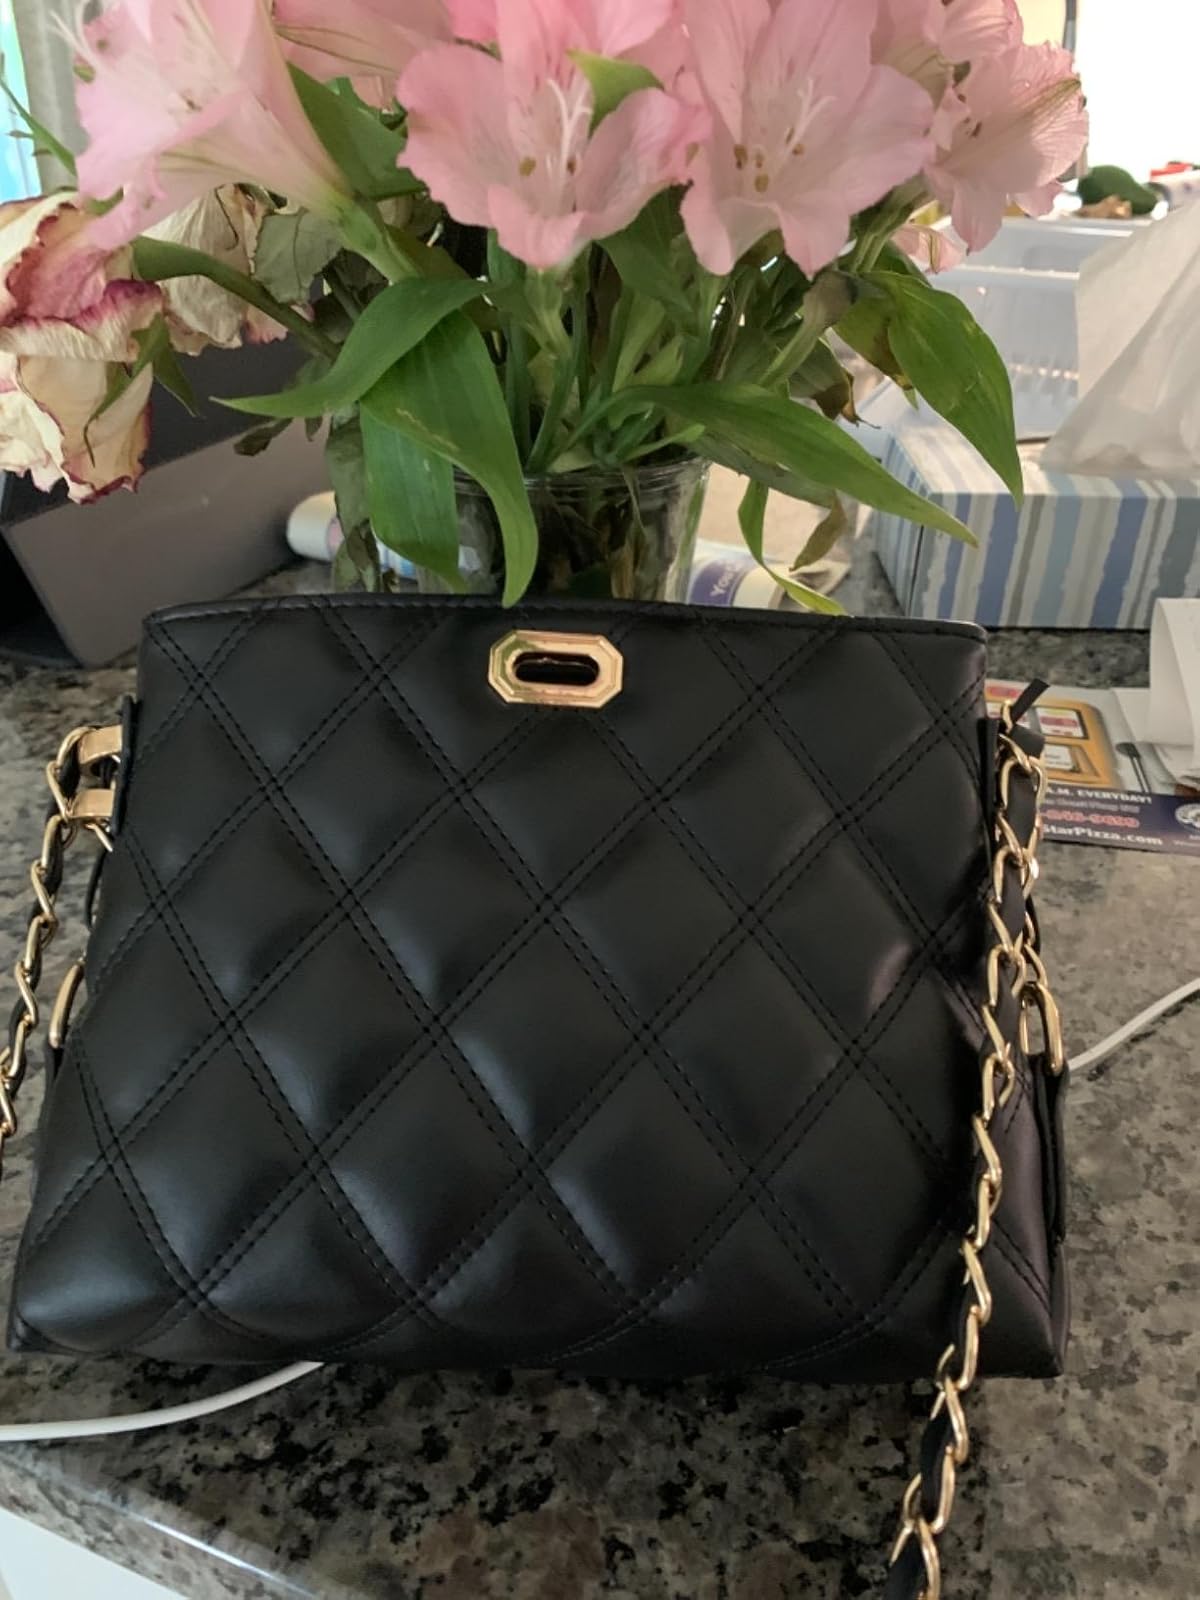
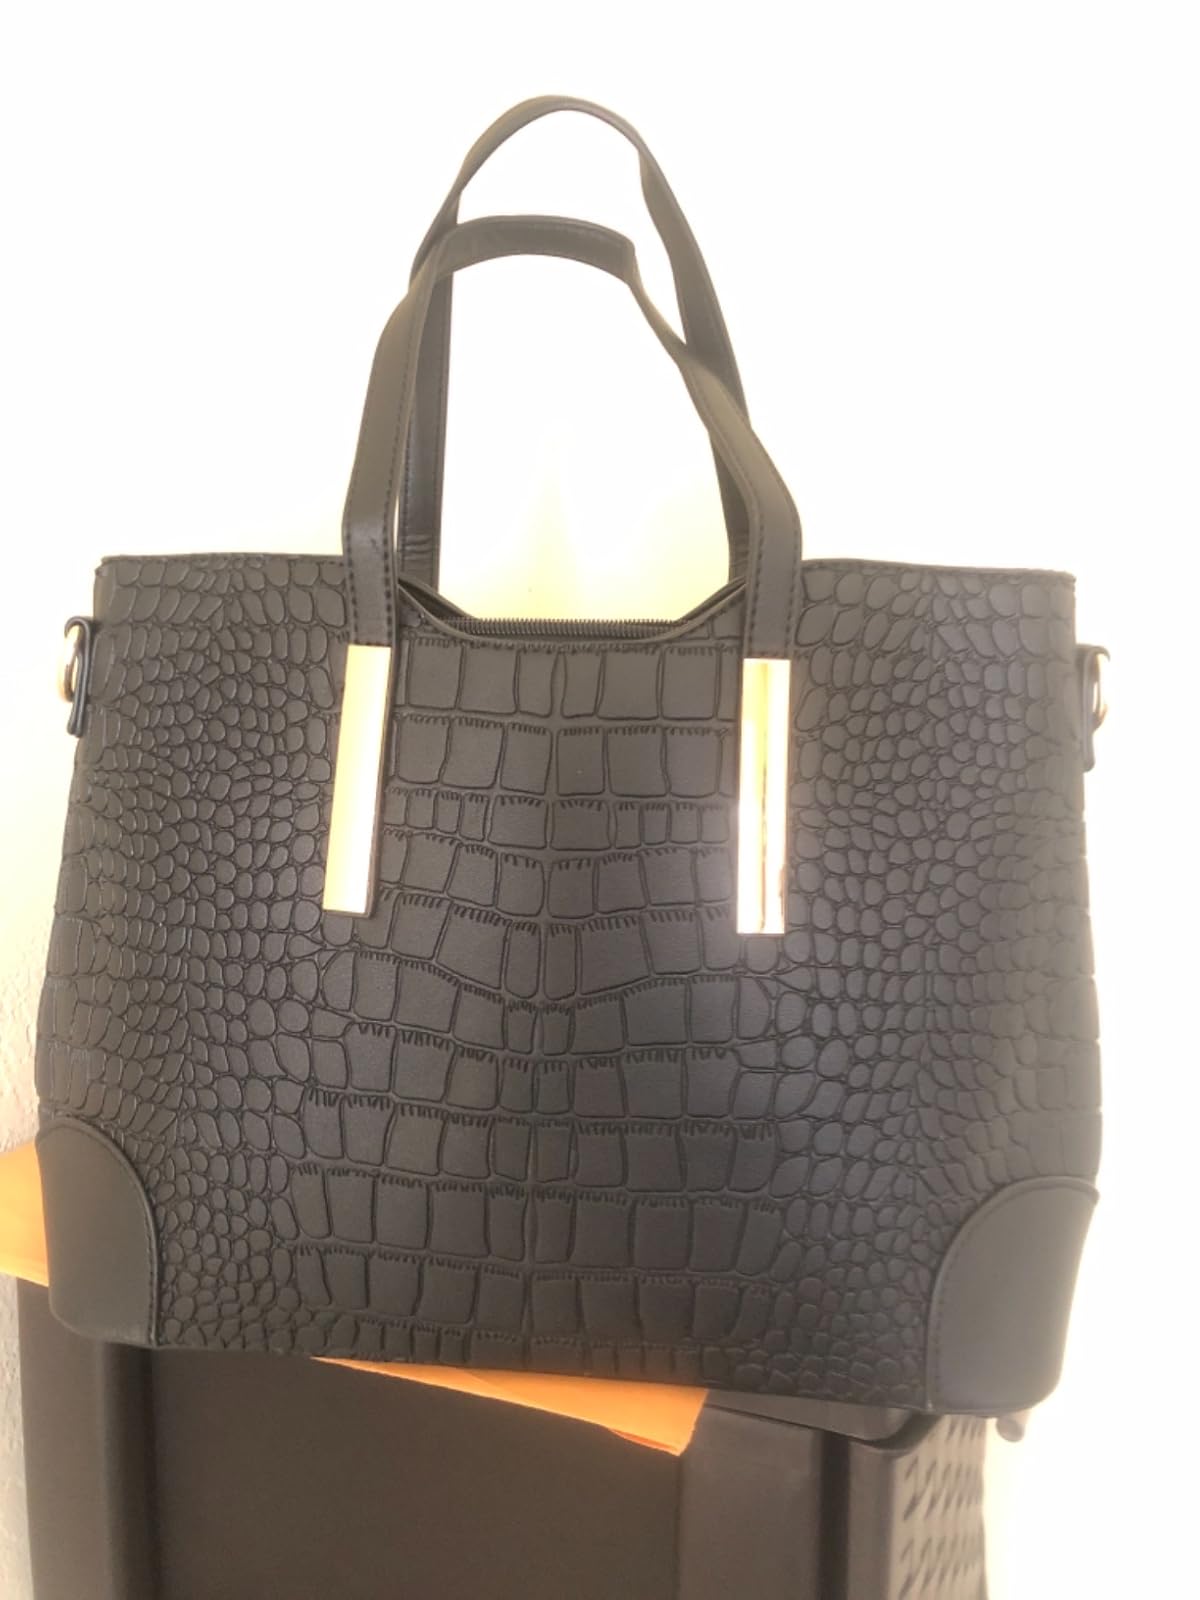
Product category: accessories_handbag
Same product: no